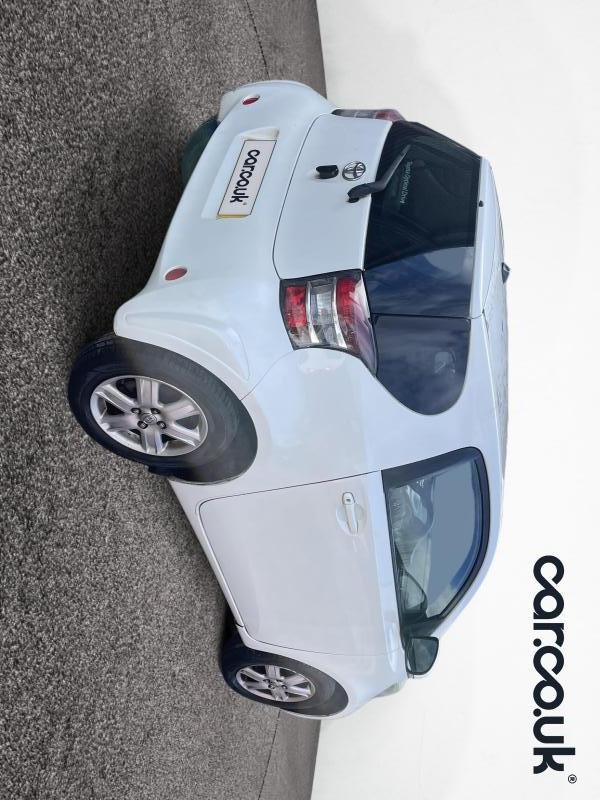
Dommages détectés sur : plaque d'immatriculation arrière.
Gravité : mineur